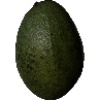
Label: Avocado 1